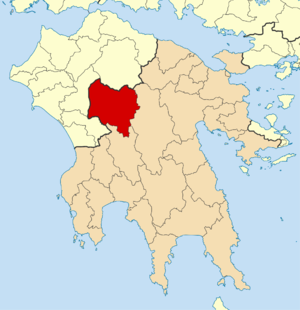
Le dème de Gortynie est une municipalité du district régional d'Arcadie, dans la périphérie du Péloponnèse, en Grèce. Son siège est la localité de Dimitsana.
La Grèce est organisée depuis le 1ᵉʳ janvier 2011 en 13 régions et 325 dèmes.